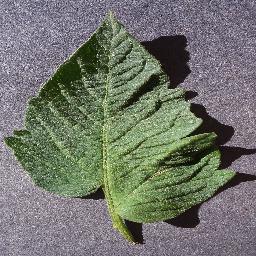
Label: Tomato___healthy